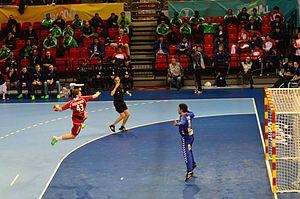
La 23ᵉ édition du Championnat du monde masculin de handball a lieu du 11 au 27 janvier 2013 et est organisée par l’Espagne pour la première fois. La France a remis son titre en jeu mais échoue en quart de finale face à la Croatie.
Darko Stanić, né le 8 octobre 1978 à Mojkovac, est un joueur de handball évoluant au poste de gardien de but en équipe nationale de Serbie.
Robert Orzechowski, né le 22 novembre 1989 à Gdańsk, est un handballeur international polonais, évoluant au poste d'ailier au NMC Górnik Zabrze.